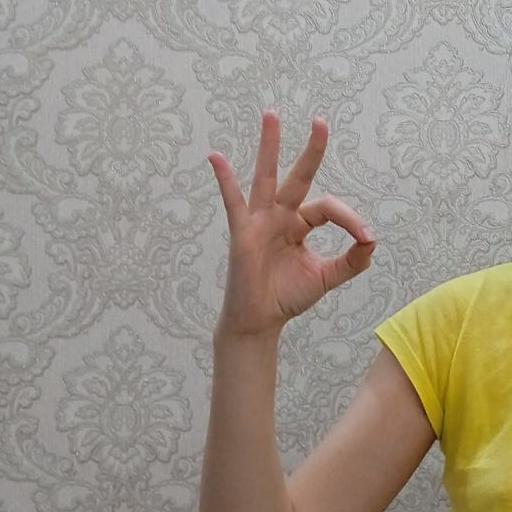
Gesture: ok